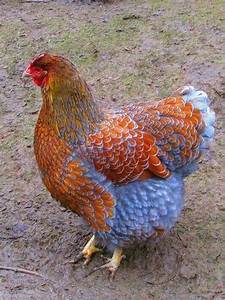
Label: chicken